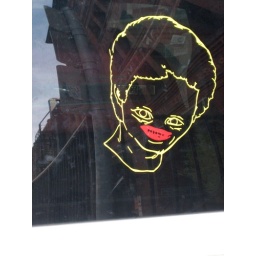
on a car window in the pearl district.